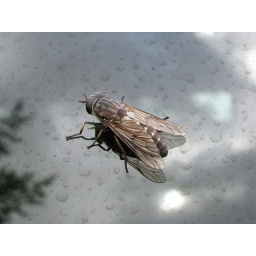
Horsefly on my van window at Seney Wildlife Refuge in Michigan